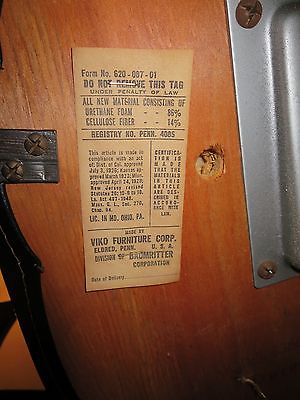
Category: chair